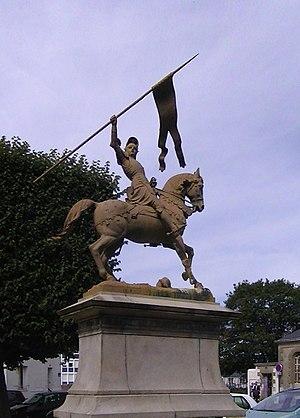
Charles-Auguste Lebourg né le 20 février 1829 à Nantes et mort en 1906 à Paris est un sculpteur français.
La place des Enfants-Nantais est une place de la ville de Nantes, dans le département français de la Loire-Atlantique, situé dans le quartier Malakoff - Saint-Donatien.